Raymond J. Reeves

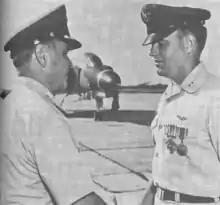
Presenting the Silver Star, Distinguished Flying Cross, and Air Medal to his son, Air Force Capt. Raymond J. Reeves (right).

His military decorations include the Distinguished Service Medal, Legion of Merit, Army Commendation Medal with oak leaf cluster and Air Force Outstanding Unit Award Ribbon with oak leaf cluster.